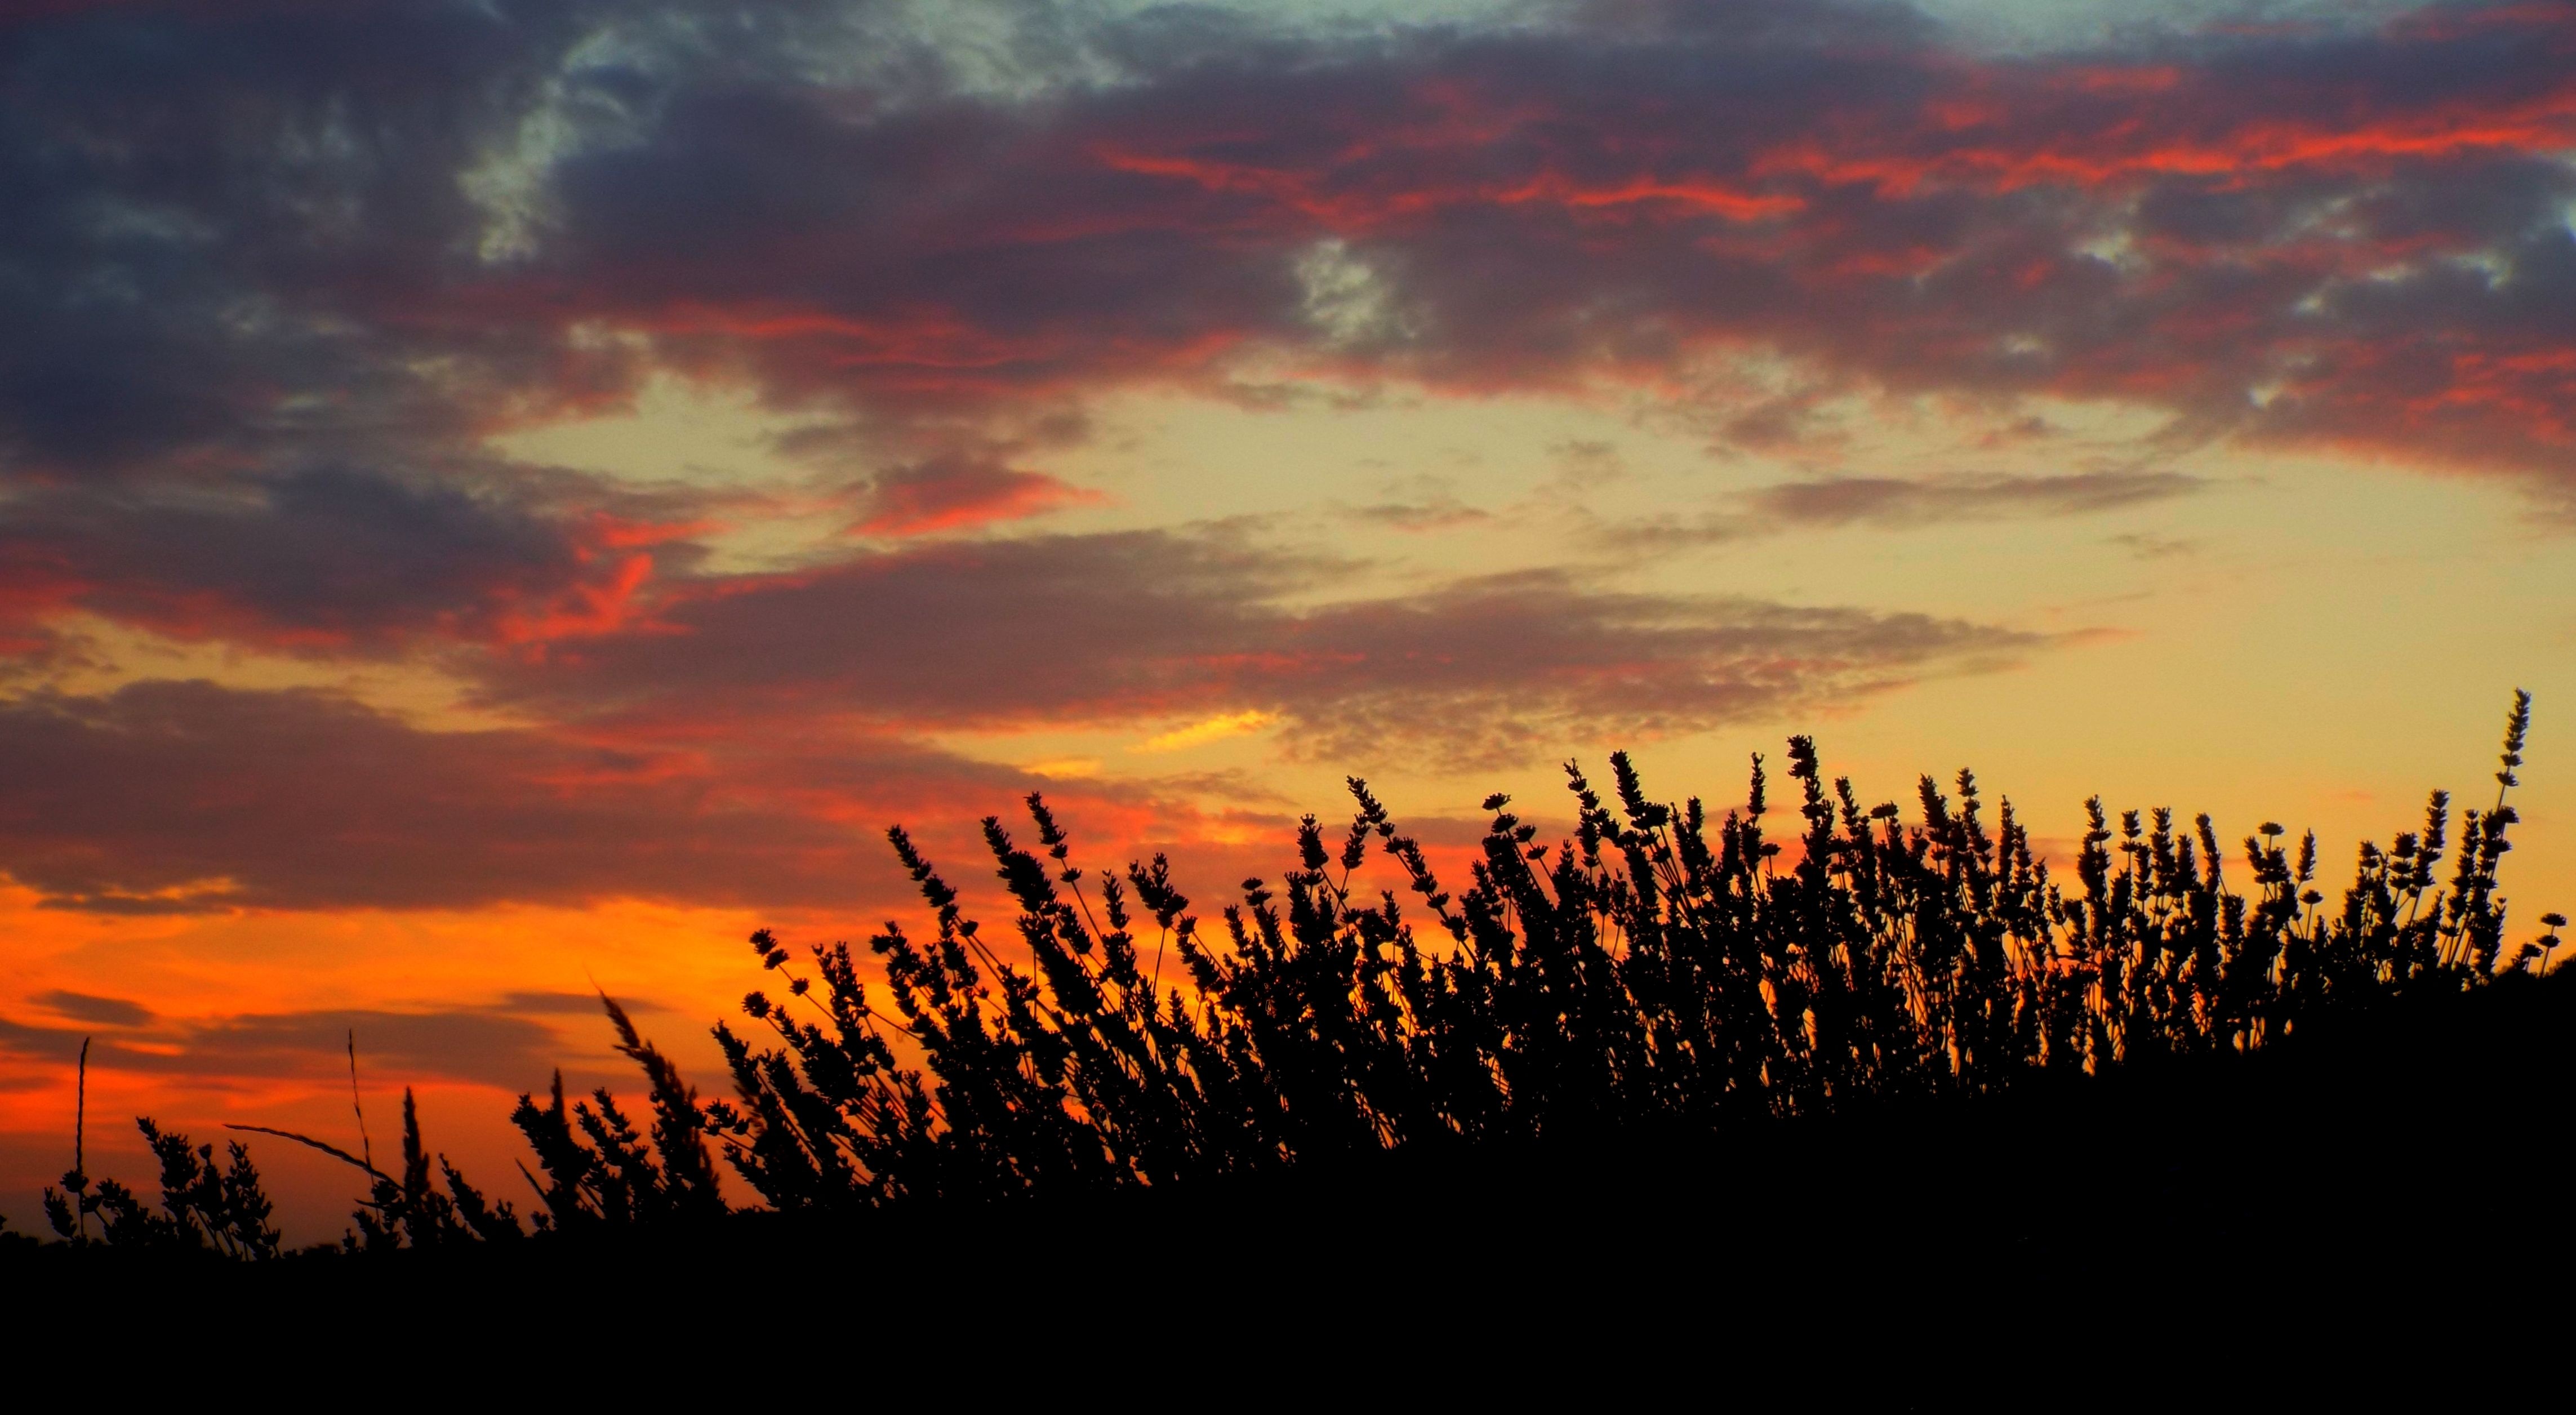
grass, horizon, silhouette, cloud, plant, sky, sun, sunrise, sunset, field, prairie, sunlight, morning, dawn, dusk, evening, red, lavender, flowers, fiels, afterglow, meteorological phenomenon